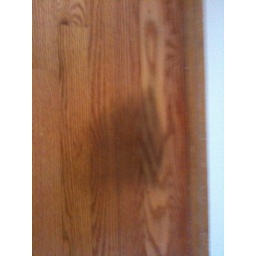
Wood floor stain in kitchen nook underneath barstool area